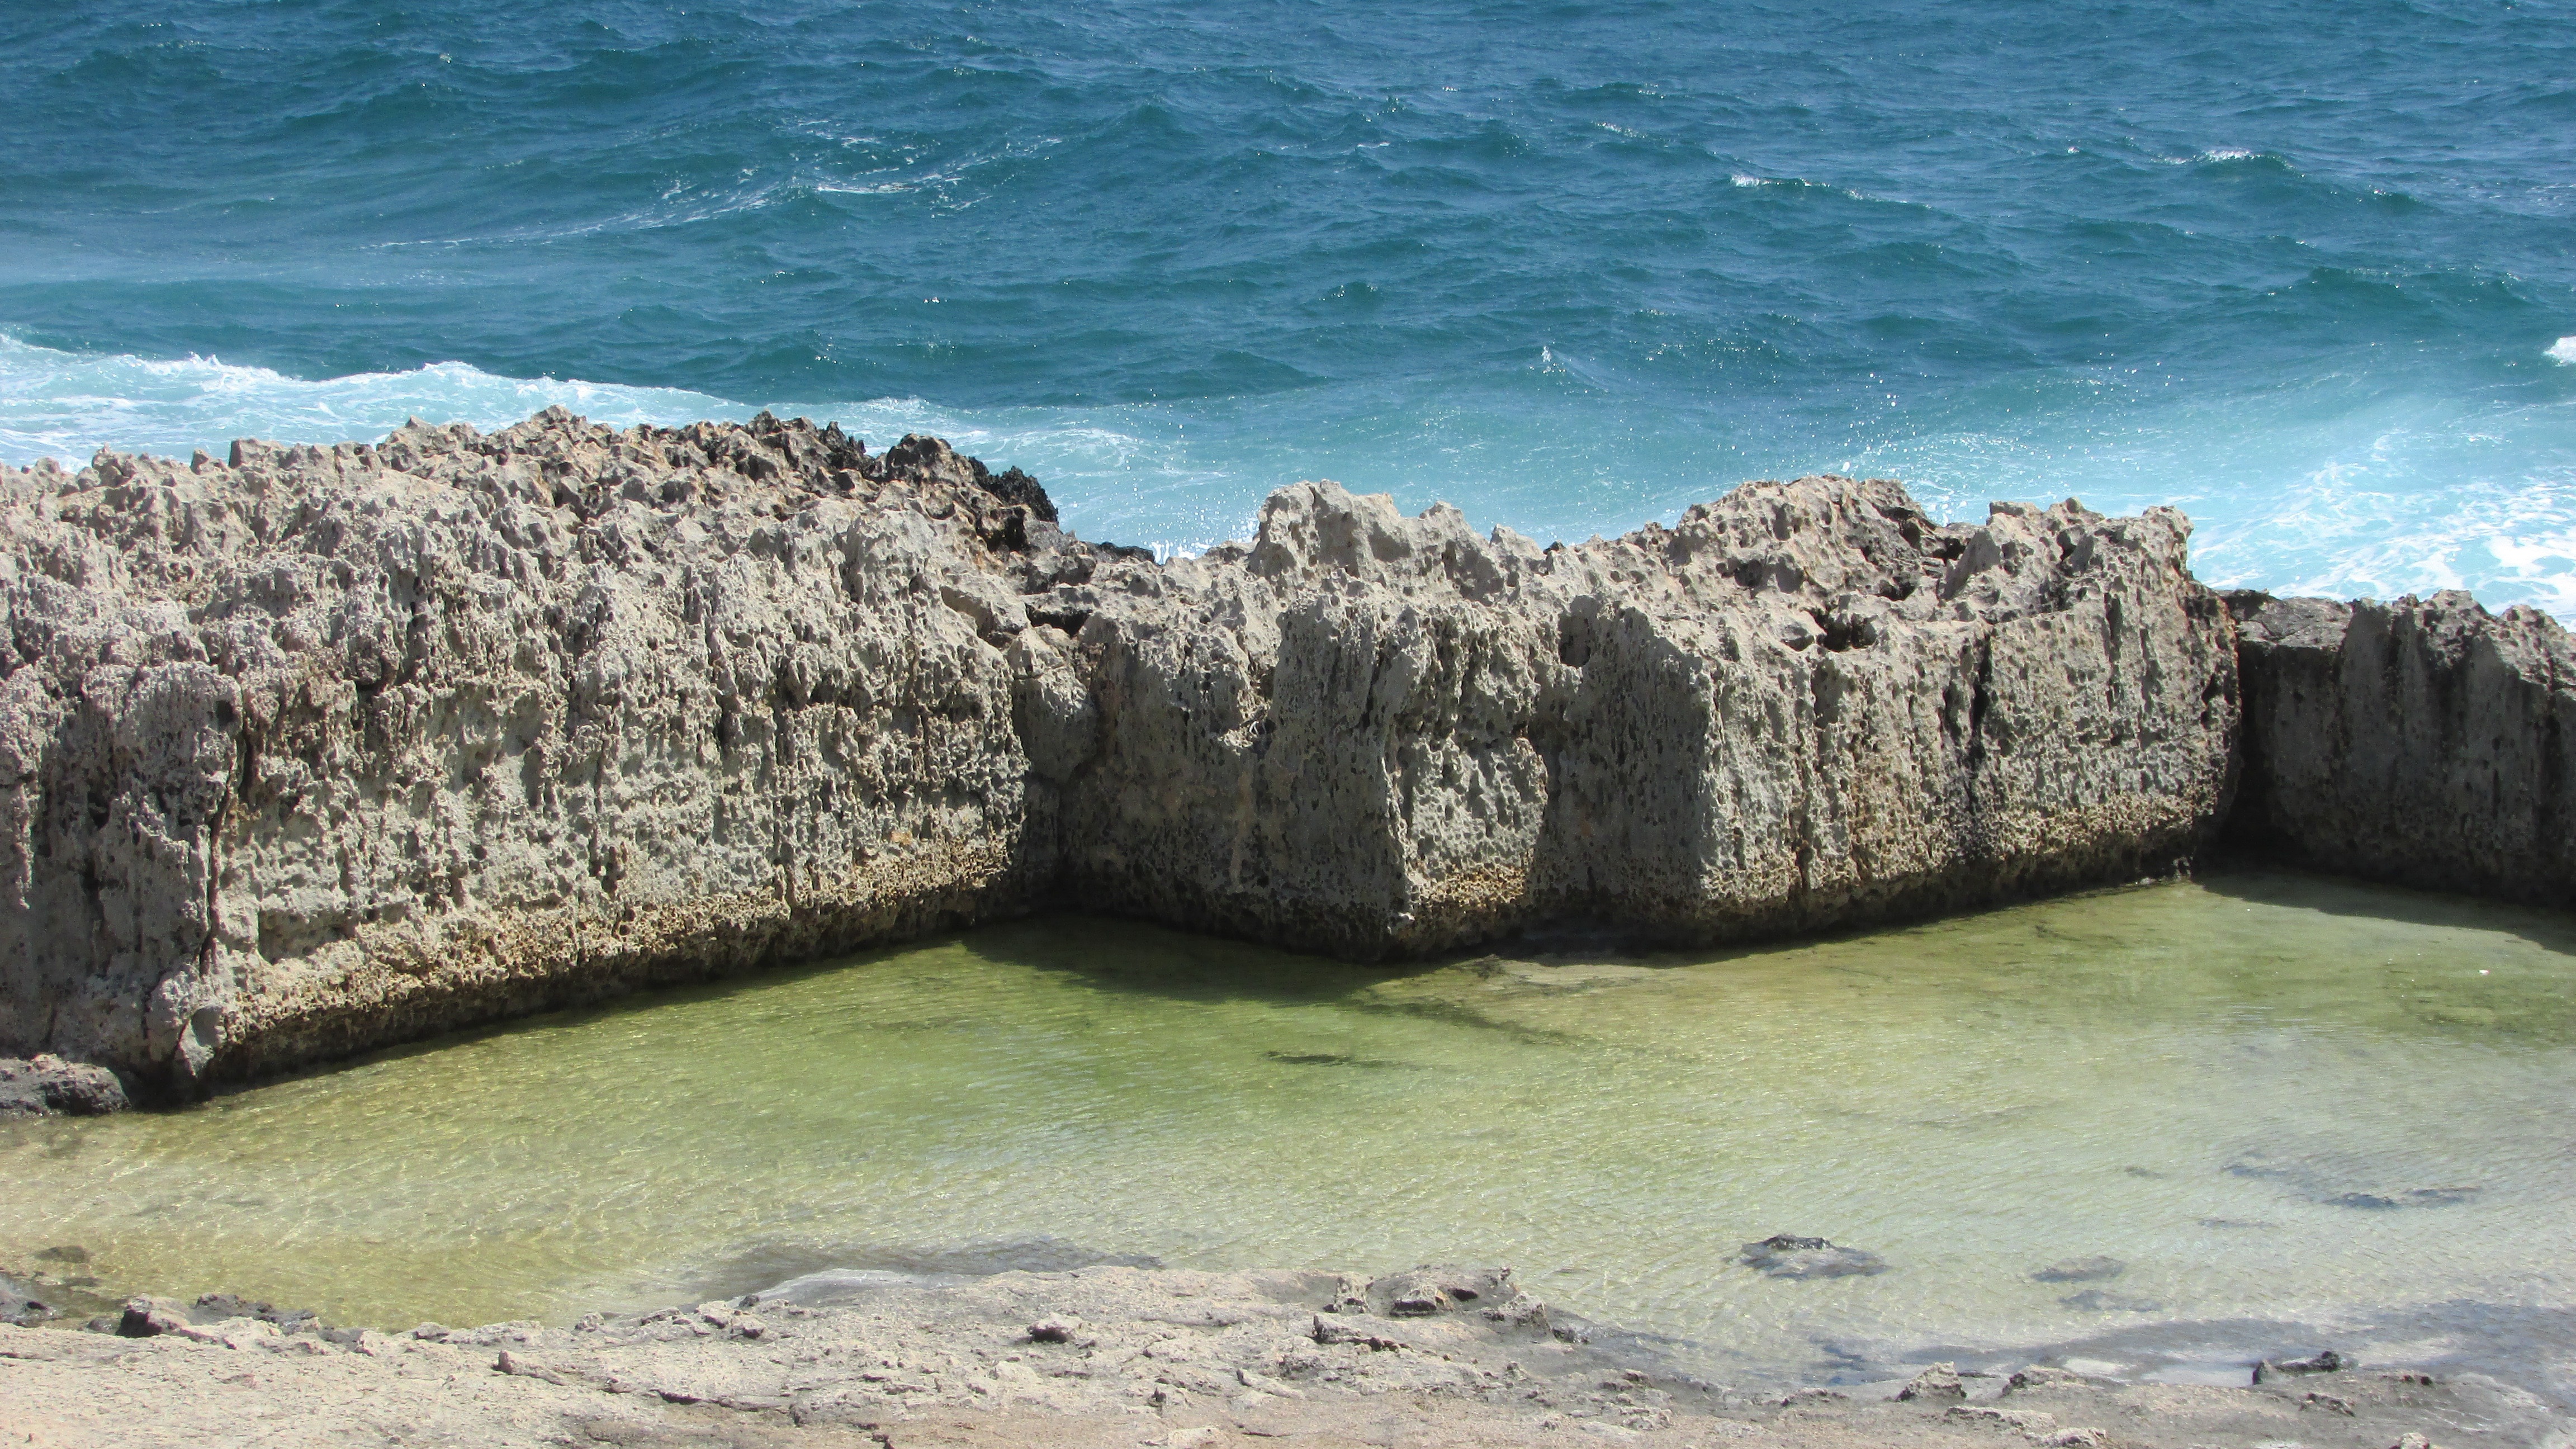
beach, sea, coast, rock, ocean, shore, wave, coastline, formation, cliff, cove, bay, stack, seashore, terrain, material, body of water, geology, rocky coast, cyprus, cape, landform, ayia napa, wind wave